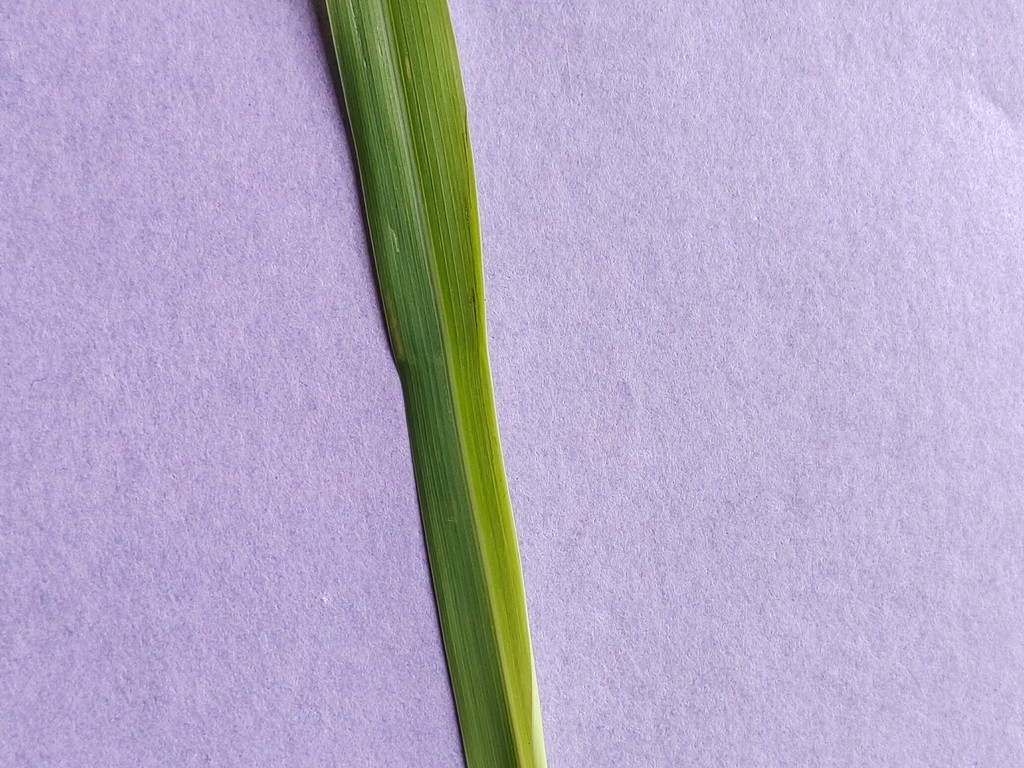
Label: Healthy